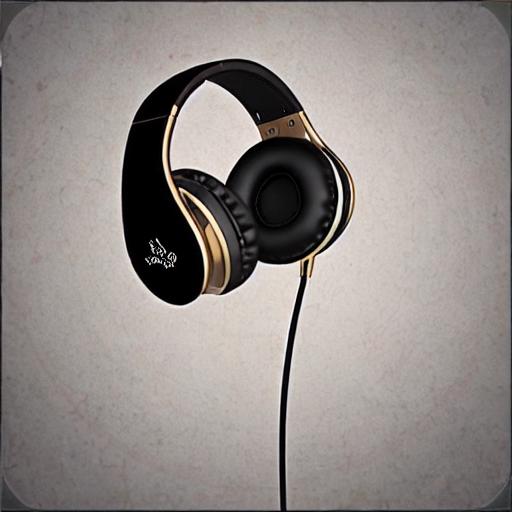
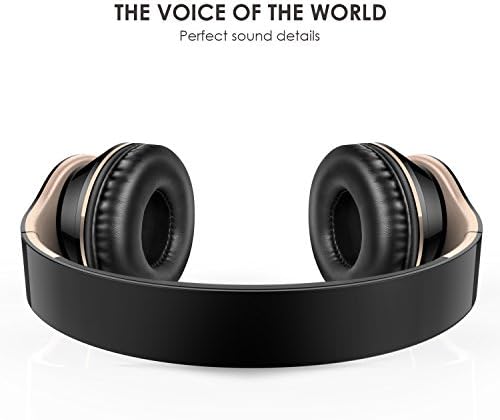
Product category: headphones
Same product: no